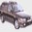
Label: automobile